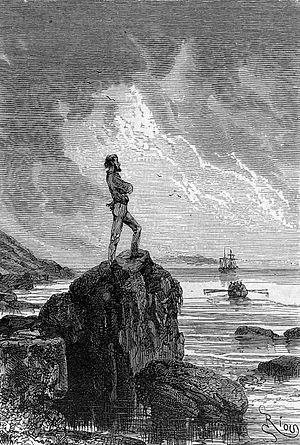
""Les Enfants du capitaine Grant"", Édouard Riou. &#32
Tom Ayrton est un personnage des Enfants du capitaine Grant de Jules Verne. Il reparaît plus tard dans L'Île mystérieuse.